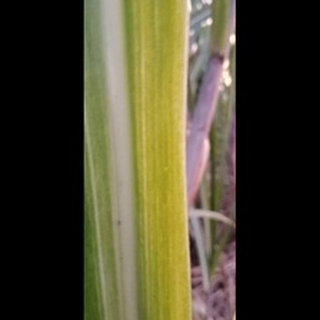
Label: sugarcane_yellow_leaf_disease